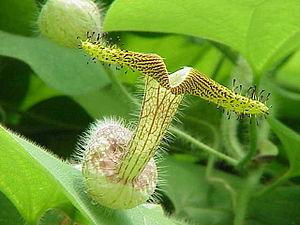
L’aristoloche est une plante herbacée de type liane, de la famille des Aristolochiacées, qui comprend près de trois cents espèces.